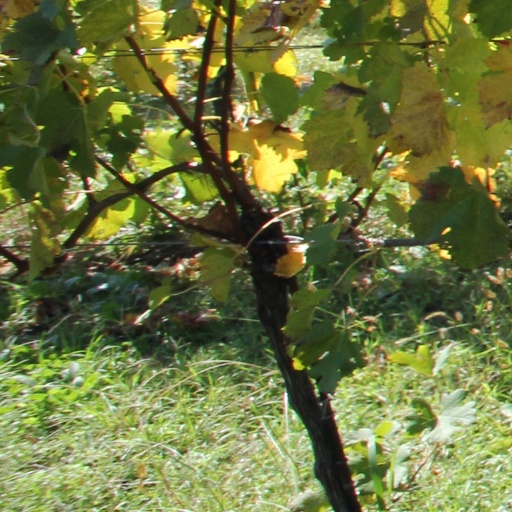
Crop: grape